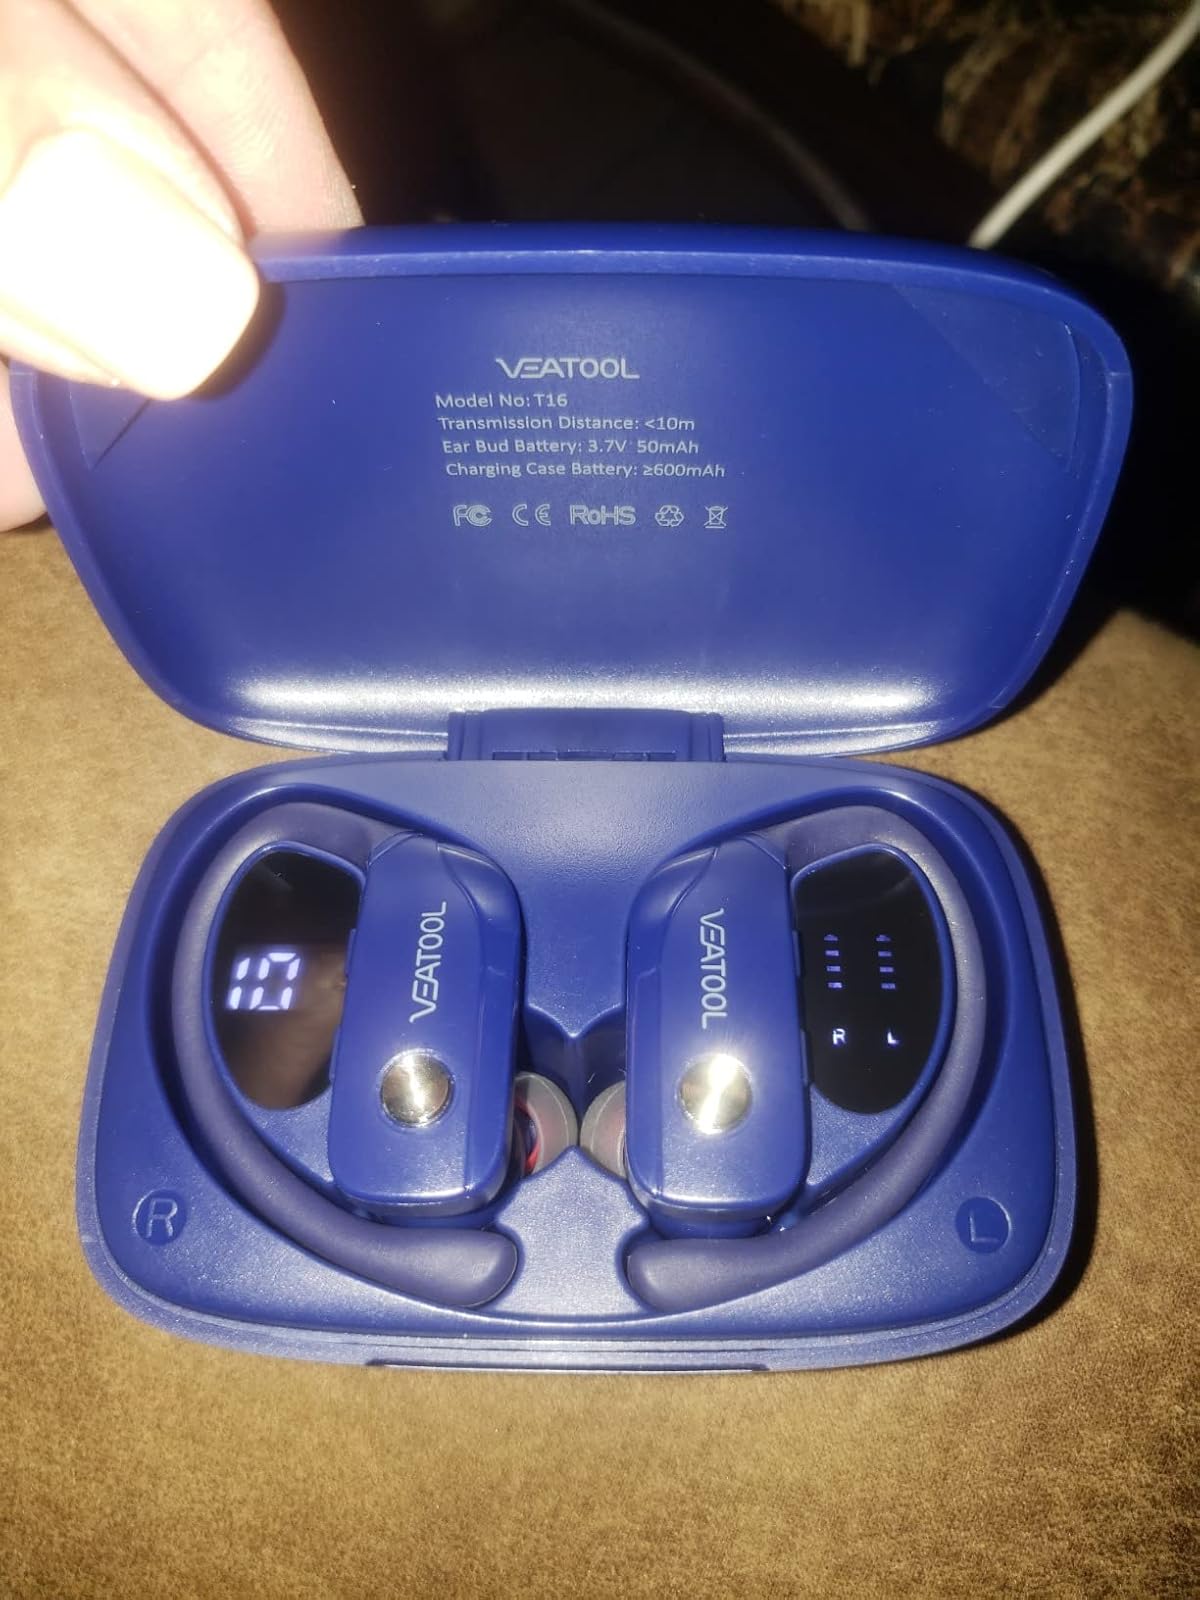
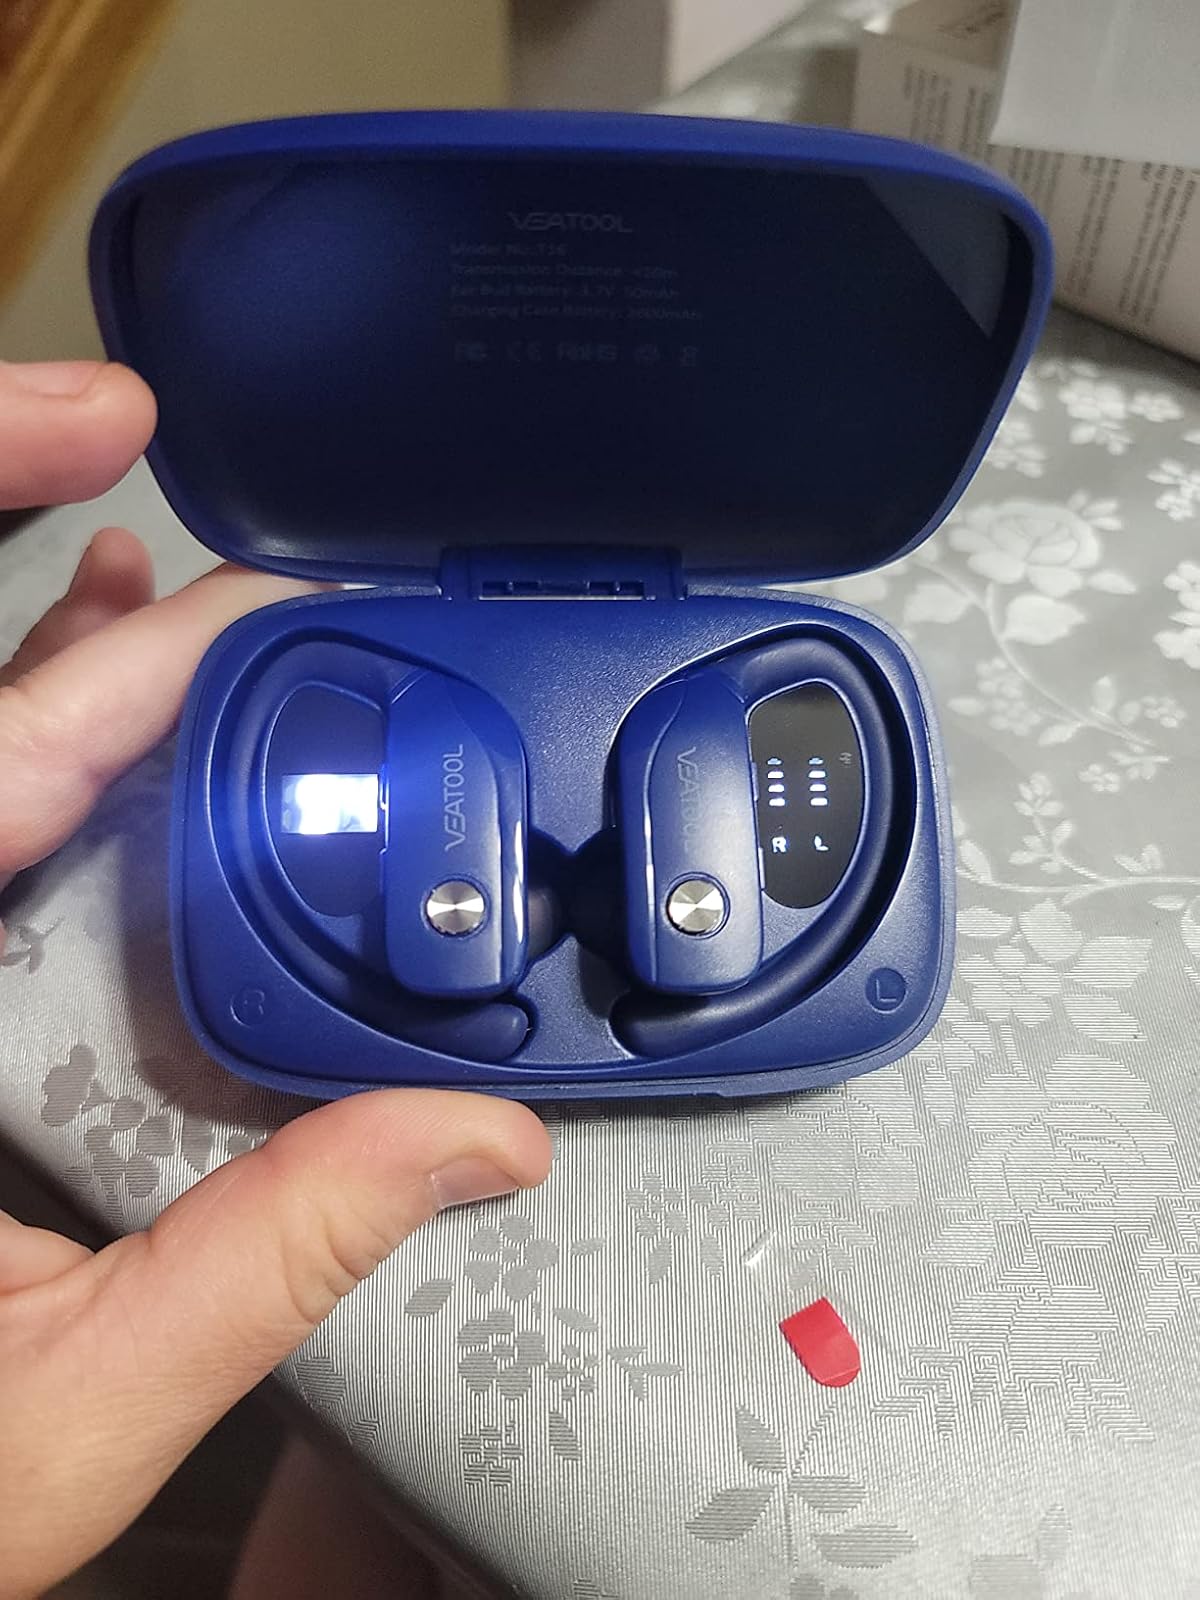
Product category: earbuds
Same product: yes